Bunnyman (film)

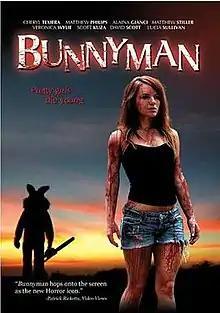
DVD released by Osiris Entertainment

Bunnyman (also known as The Bunnyman Massacre in the United Kingdom) is a 2011 American slasher film written, directed and produced by Carl Lindbergh.